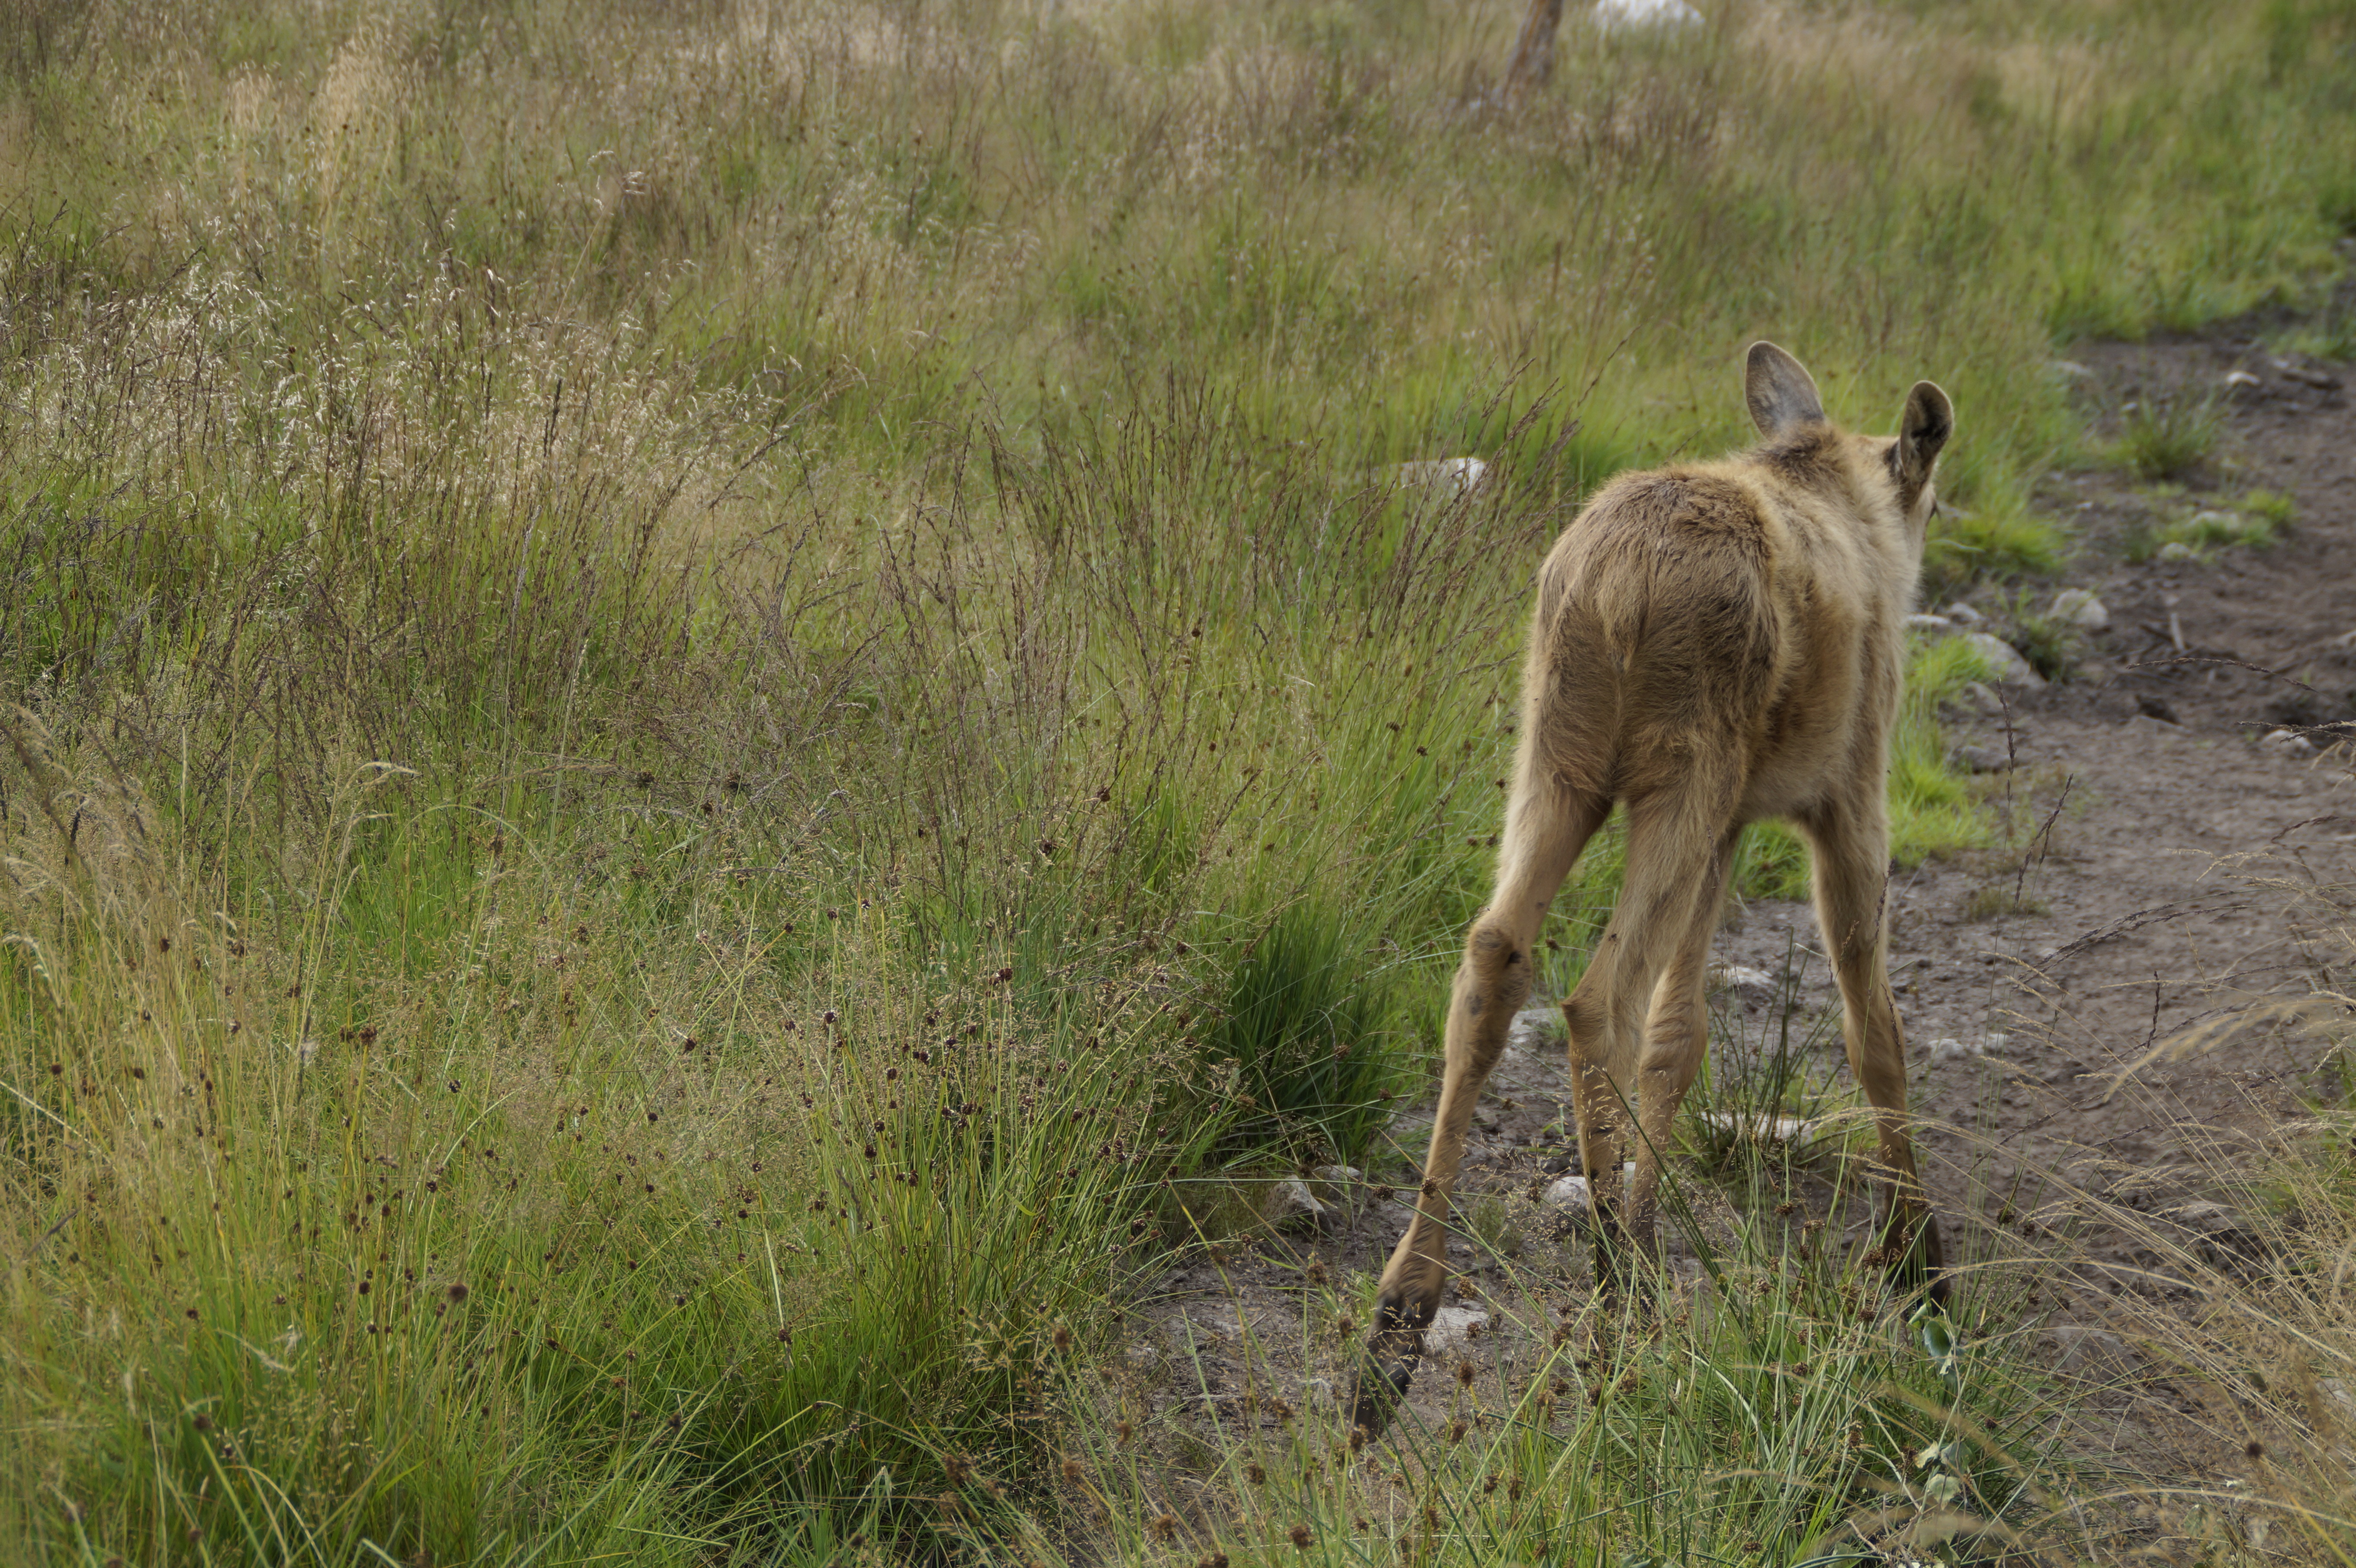
meadow, prairie, wildlife, deer, young, grazing, mammal, child, fauna, savanna, moose, grassland, sweden, vertebrate, safari, ecosystem, young animal, white tailed deer, moose calf, elk park, moose child